Lunan Water

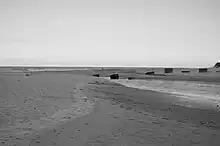
Lunan Bay. The concrete blocks across the Lunan Water are the remains of tank traps installed during World War II

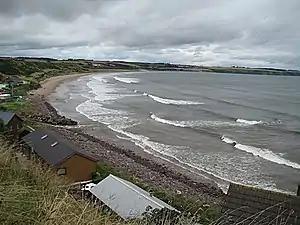

The Lunan Water is an easterly flowing river in Angus, Scotland, that discharges to the North Sea north of the town of Arbroath. Draining chiefly agricultural lands, this stream has a moderate level of turbidity and a pH level of approximately 8.7. Other nearby watercourses discharging to the North Sea include River North Esk and River South Esk, both to the north.